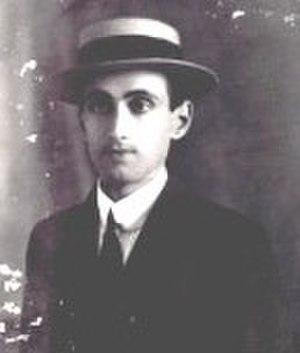
Paul Engelmann, né le 14 juin 1891 à Olmütz en margraviat de Moravie et mort le 5 février 1965 à Tel-Aviv, est un architecte viennois.